Malta–United States relations

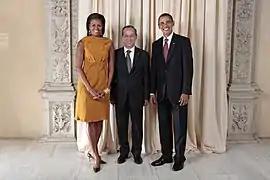
Maltese Prime Minister Lawrence Gonzi with U.S. President Barack Obama and First Lady Michelle Obama, September 2009

Malta and the United States established full diplomatic relations upon Malta's independence in 1964; overall relations are positive. The United States has been sympathetic to Malta's campaign to attract private investment, and some firms operating in Malta have U.S. ownership or investment. These include major hotels, manufacturing and repair facilities, and some offices servicing local and regional operations.